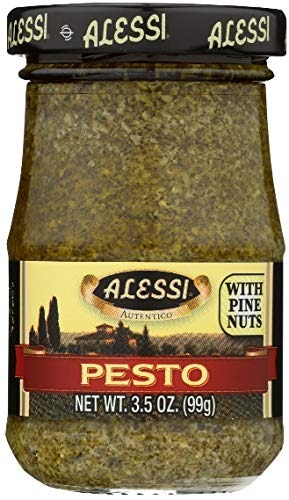
Item Name: Alessi Pesto Di Liguria, 3.5 Ounce (Pack of 12)
Bullet Point 1: Flavorful basil sauce
Bullet Point 2: Can be served with pasta or as a dip or spread
Bullet Point 3: Made with extra virgin olive oil
Bullet Point 4: Country-style pesto
Bullet Point 5: Product of the USA
Value: 42.0
Unit: Ounce

Price: 32.67